Vehicle registration plates of Indonesia

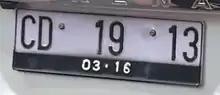
An Indonesian diplomatic plate on a vehicle owned by the Norwegian embassy in Jakarta

Along with the increase of motorized vehicles in Indonesia, the technical design and specification of vehicle registration plates began to be regulated by the "Direktorat Lalu Lintas Kepolisian Negara Republik Indonesia/Ditlantas Polri" (Traffic Directorate) of the Indonesian National Police. The size of the license plates during the 2000s was (four wheel vehicles or more) or (two or three wheel vehicles) with wide alphabets and a stripe that separates the registration numbers and expiry date. In the lower left and upper right corners is the Traffic Police symbol, and at the lower-right and upper-left corners is a "DIRLANTAS POLRI" sign as a security feature and proof of the originality of the license plate.